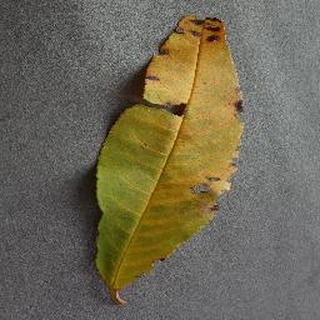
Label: peach_bacterial_spot